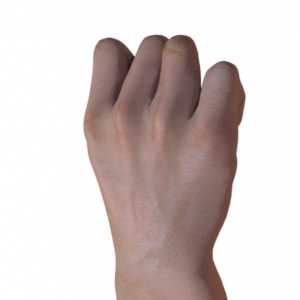
Label: rock